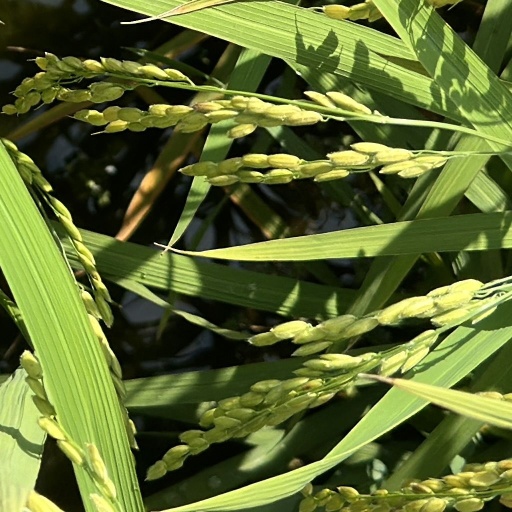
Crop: rice